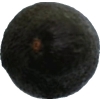
Label: images